Daniel Hamilton (businessman)

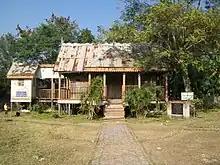
A view of Daniel Hamilton's Bungalow

He was a contemporary and close associate of the Nobel Laureate poet, Rabindranath Tagore, with whom he exchanged several letters on the need for village reconstruction and cooperative societies.